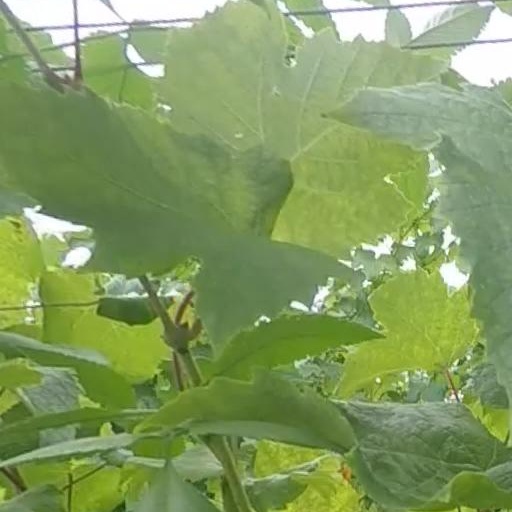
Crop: grape